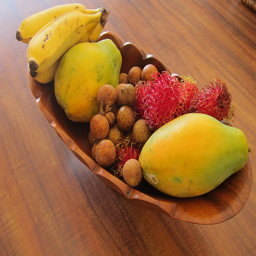
A fruit bowl with various exotic looking options.
A brown bowl filled with fruit on top of a table.
A small wooden bowl with various kinds of fruit sitting in it.
A wooden bowl filled with fruit and nuts.
A wooden bowl with exotic suit on a wooden table.